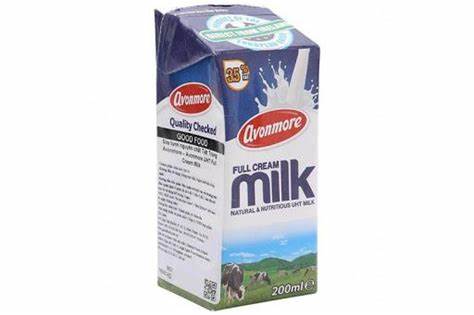
Waste category: cardboard